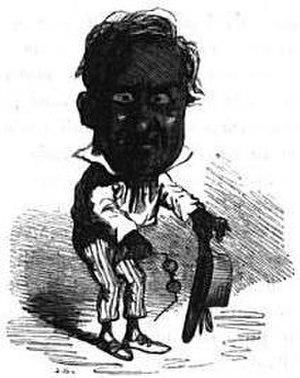
Caricature d'Isambert déguisé en Martiniquais, par Cham.
François André Isambert, né le 30 novembre 1792 à Aunay-sous-Auneau et mort le 13 avril 1857 à Paris, est un juriste et homme politique français.